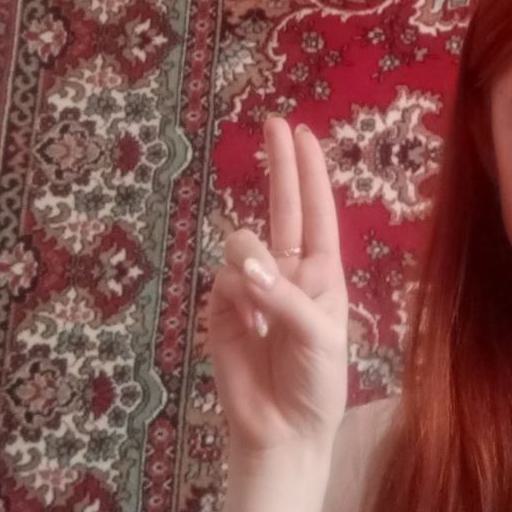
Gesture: two_up